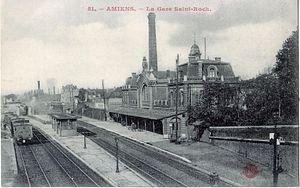
La gare de Saint-Roch (Somme), également appelée localement Gare Saint-Roch, est une gare ferroviaire française des lignes de Longueau à Boulogne-Ville, de Saint-Roch à Darnétal-Bifurcation et de Saint-Roch à Frévent. Elle est située à proximité du centre de la ville d'Amiens, préfecture du département de la Somme, en région Hauts-de-France. La gare principale de la ville est la gare d'Amiens, qui est surnommée Gare du Nord.
La ligne de Saint-Roch à Darnétal-Bifurcation est une Ligne de chemin de fer française électrifiée à écartement standard et à double voie qui relie le quartier Saint-Roch d'Amiens à Darnétal, à proximité de Rouen.